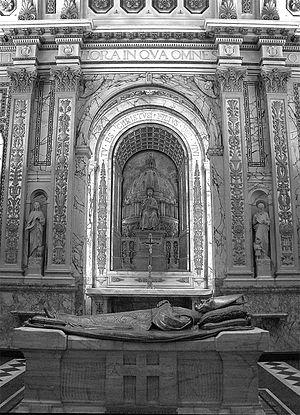
Basilique-Cathédrale Marie-Reine-du-Monde, Montréal, Québec, Canada. Tombeau de Mgr. Ignace Bourget, second évêque de Montréal, dont le rêve conduisit à la construction de cette somptueuse cathédrale complétée seulement plusieurs années après son décès.
Ignace Bourget, né à Saint-Joseph-de-la-Pointe-Lévy le 30 octobre 1799 et mort le 8 juin 1885 à Sault-au-Récollet est un ecclésiastique québécois. Nommé évêque de Montréal en 1840, il démissionne en 1876. Durant son long épiscopat, il donne à l'Église de Montréal et à l'Église québécoise en général une armature et un élan qui lui survivront longtemps et feront de l'Église catholique, pendant cent ans, l' «institution dominante du peuple dominé» qu'étaient alors les Canadiens français. L'évêque fait aussi la promotion active d'une pratique catholique très publique, démonstrative, faite de processions, de dévotions et de participation à des associations pieuses ou sociales de toutes sortes: par là, il donne à la culture des Canadiens français une couleur festive et communautaire qui distinguent manifestement ceux-ci de leurs concitoyens protestants, et fortifie leur sentiment de leur appartenance à une nation différente.
La basilique-cathédrale Marie-Reine-du-Monde-et-Saint-Jacques-le-Majeur est le siège de l’archidiocèse de Montréal. C’est la quatrième plus grande église du Québec après l’oratoire Saint-Joseph, la basilique Notre-Dame et la basilique Sainte-Anne-de-Beaupré. Elle est située au centre-ville de Montréal, dans l’arrondissement Ville-Marie, au 1085, rue de la Cathédrale, à l’angle du boulevard René-Lévesque.